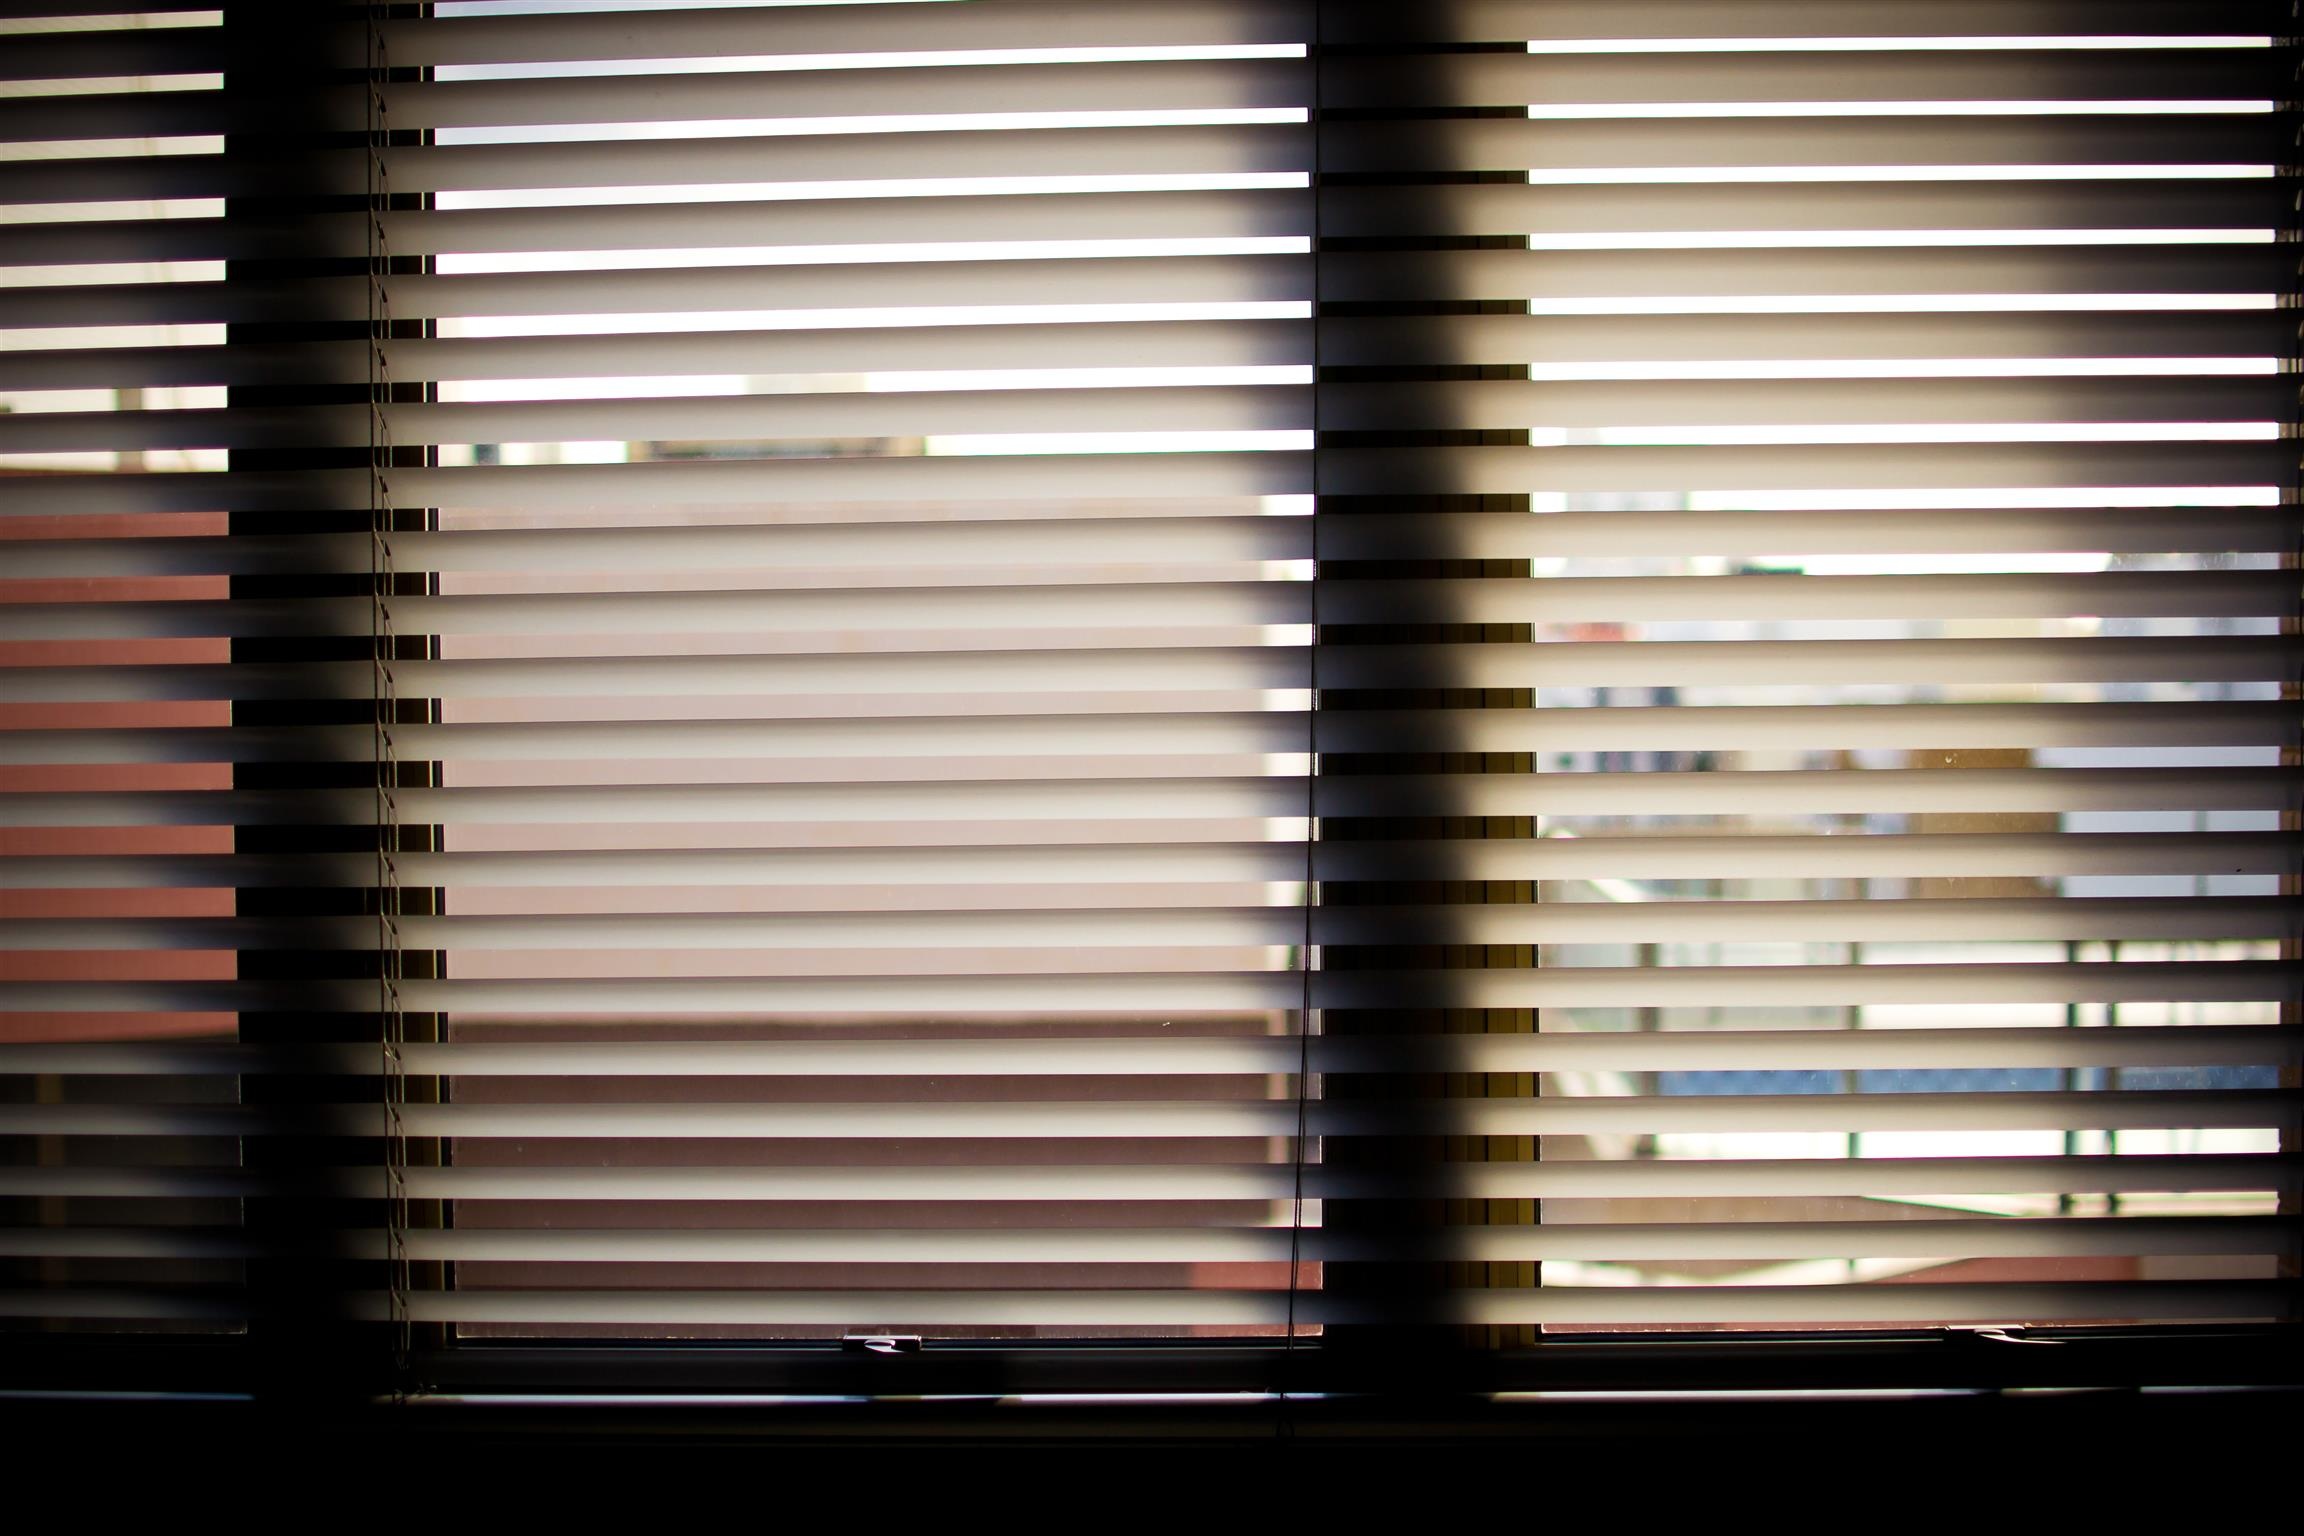
wood, interior, window, line, office, curtain, business, decor, interior design, design, window blind, privacy, horizontal, window blinds, window covering, window treatment, office window